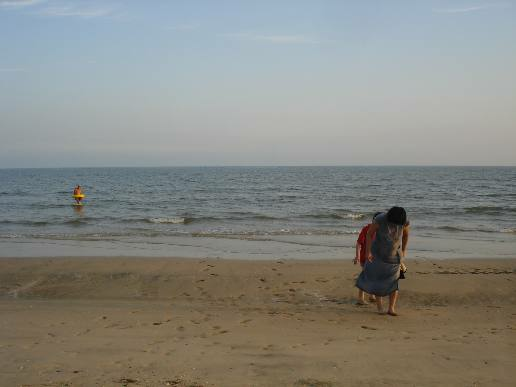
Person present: No